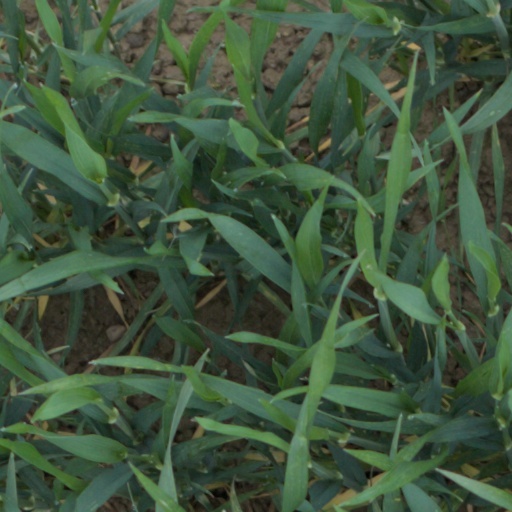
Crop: wheat